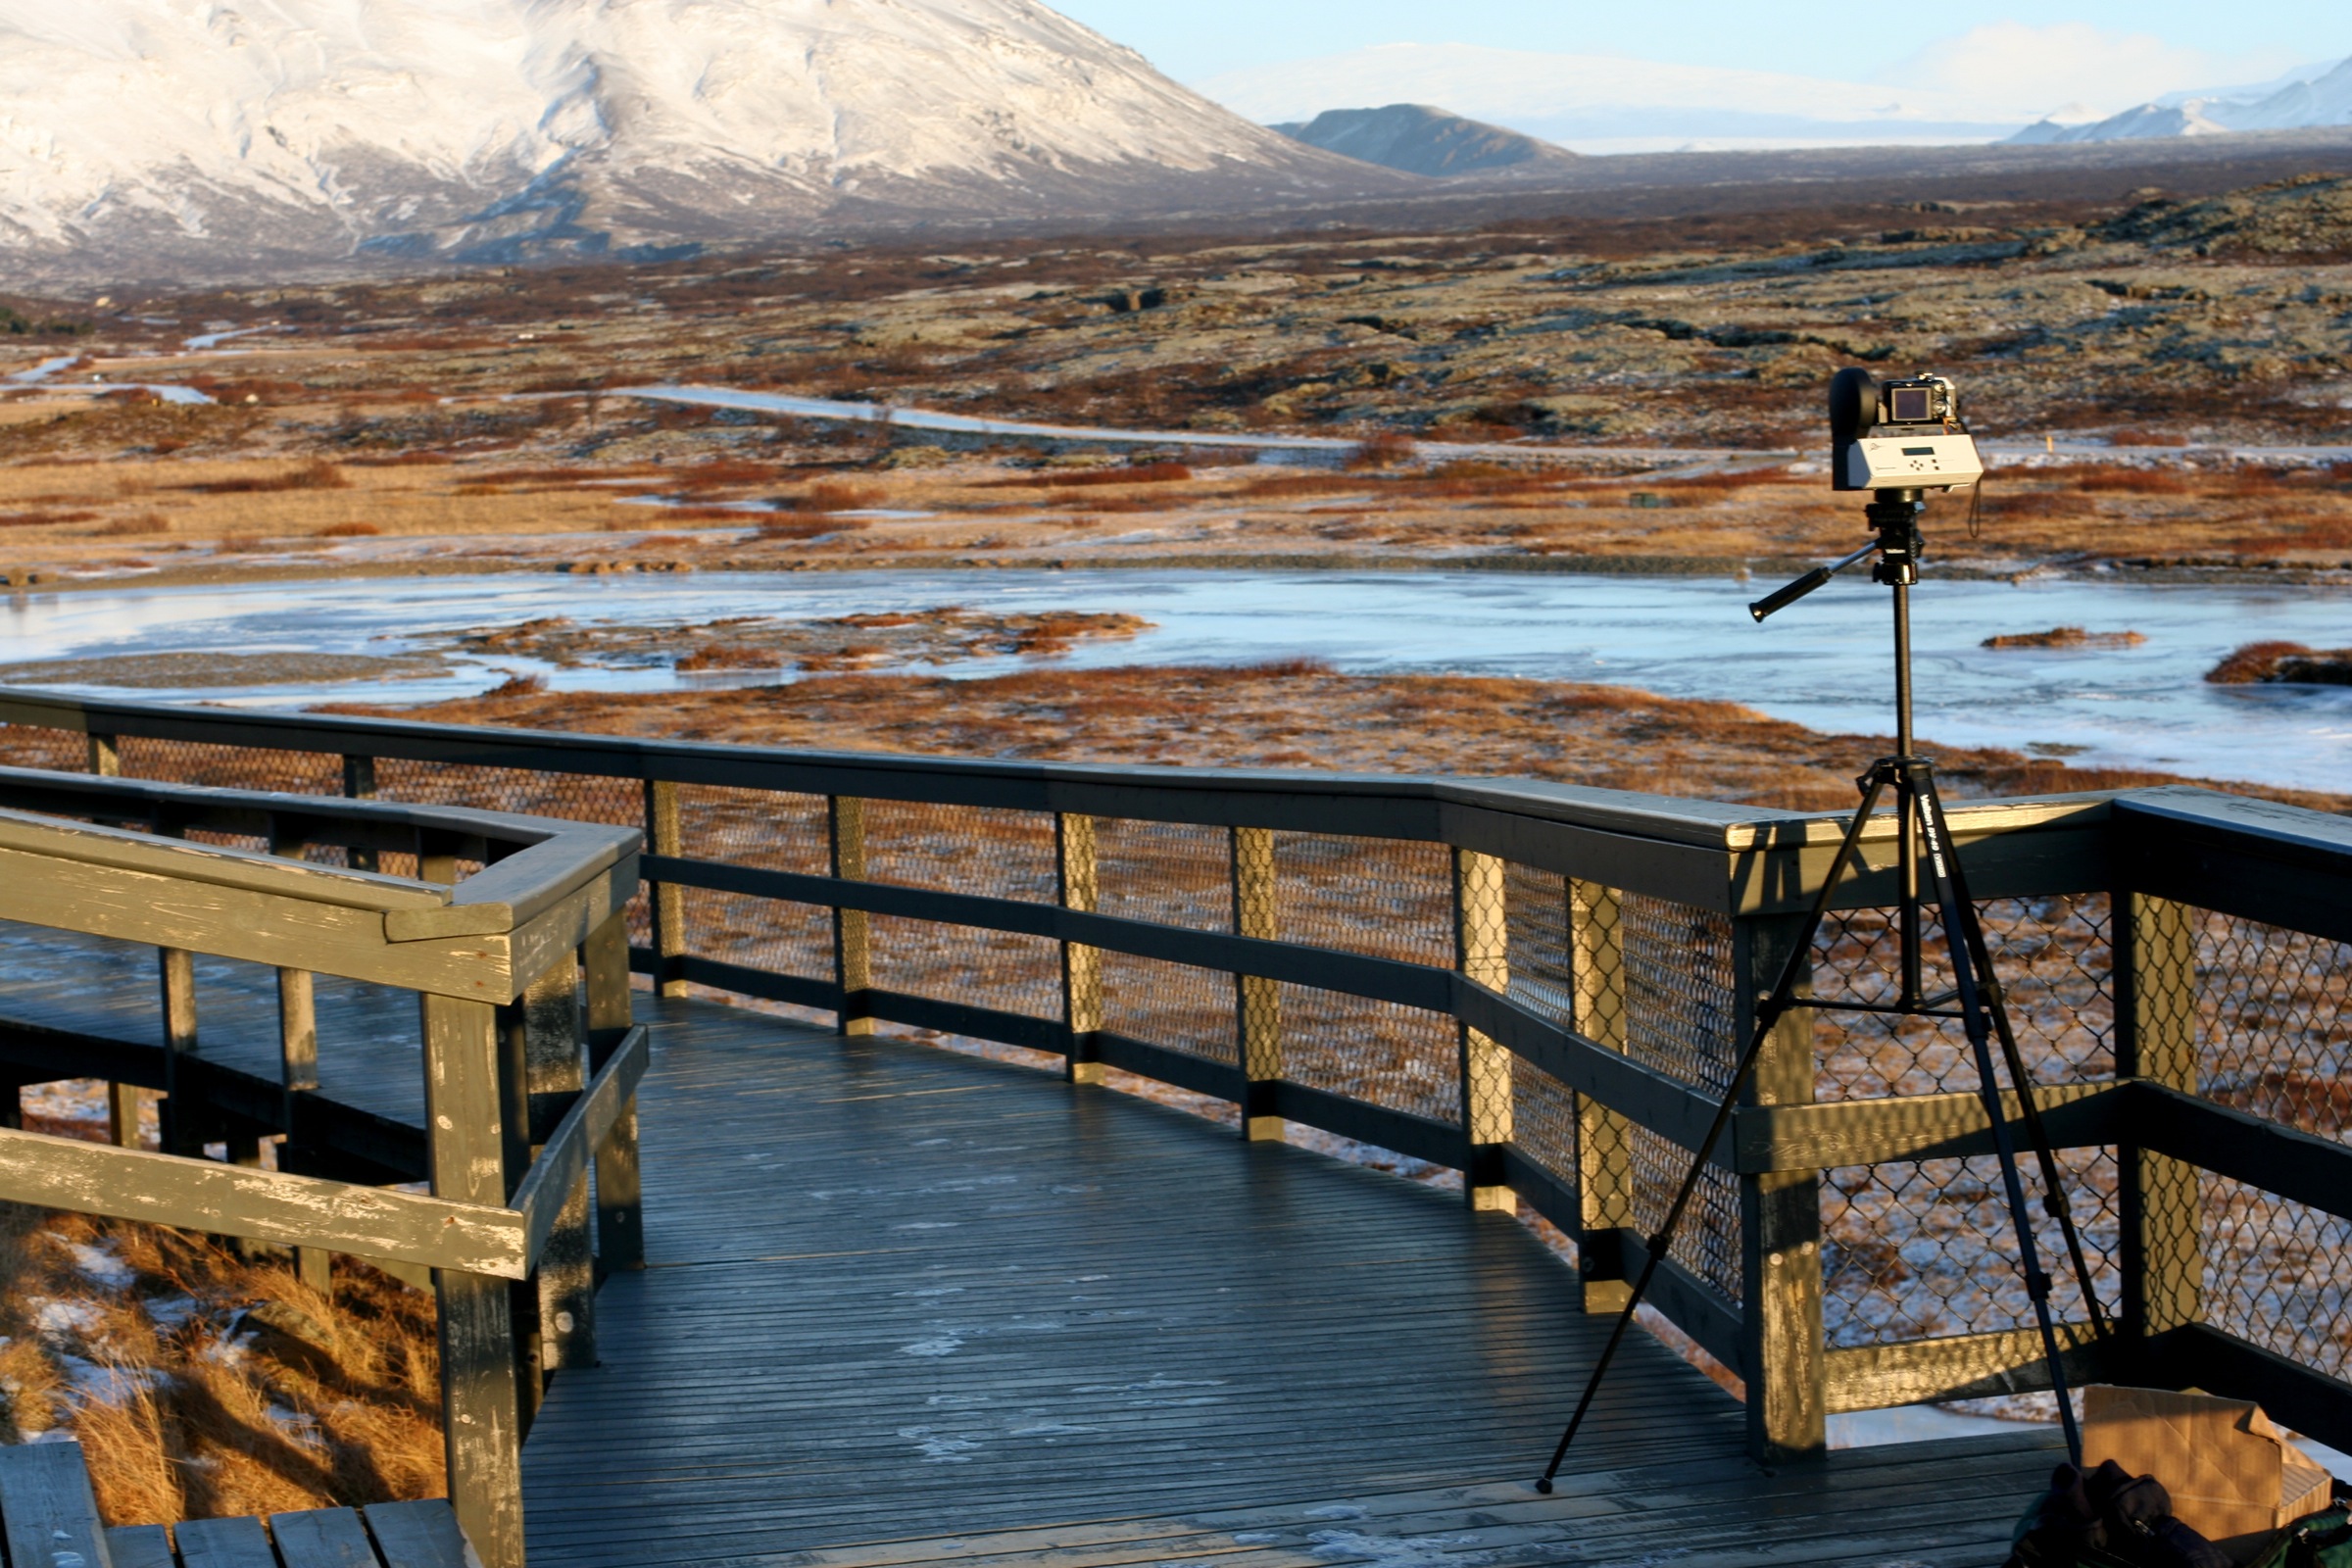
sea, coast, water, winter, dock, wood, shore, lake, river, reflection, iceland, gigapan